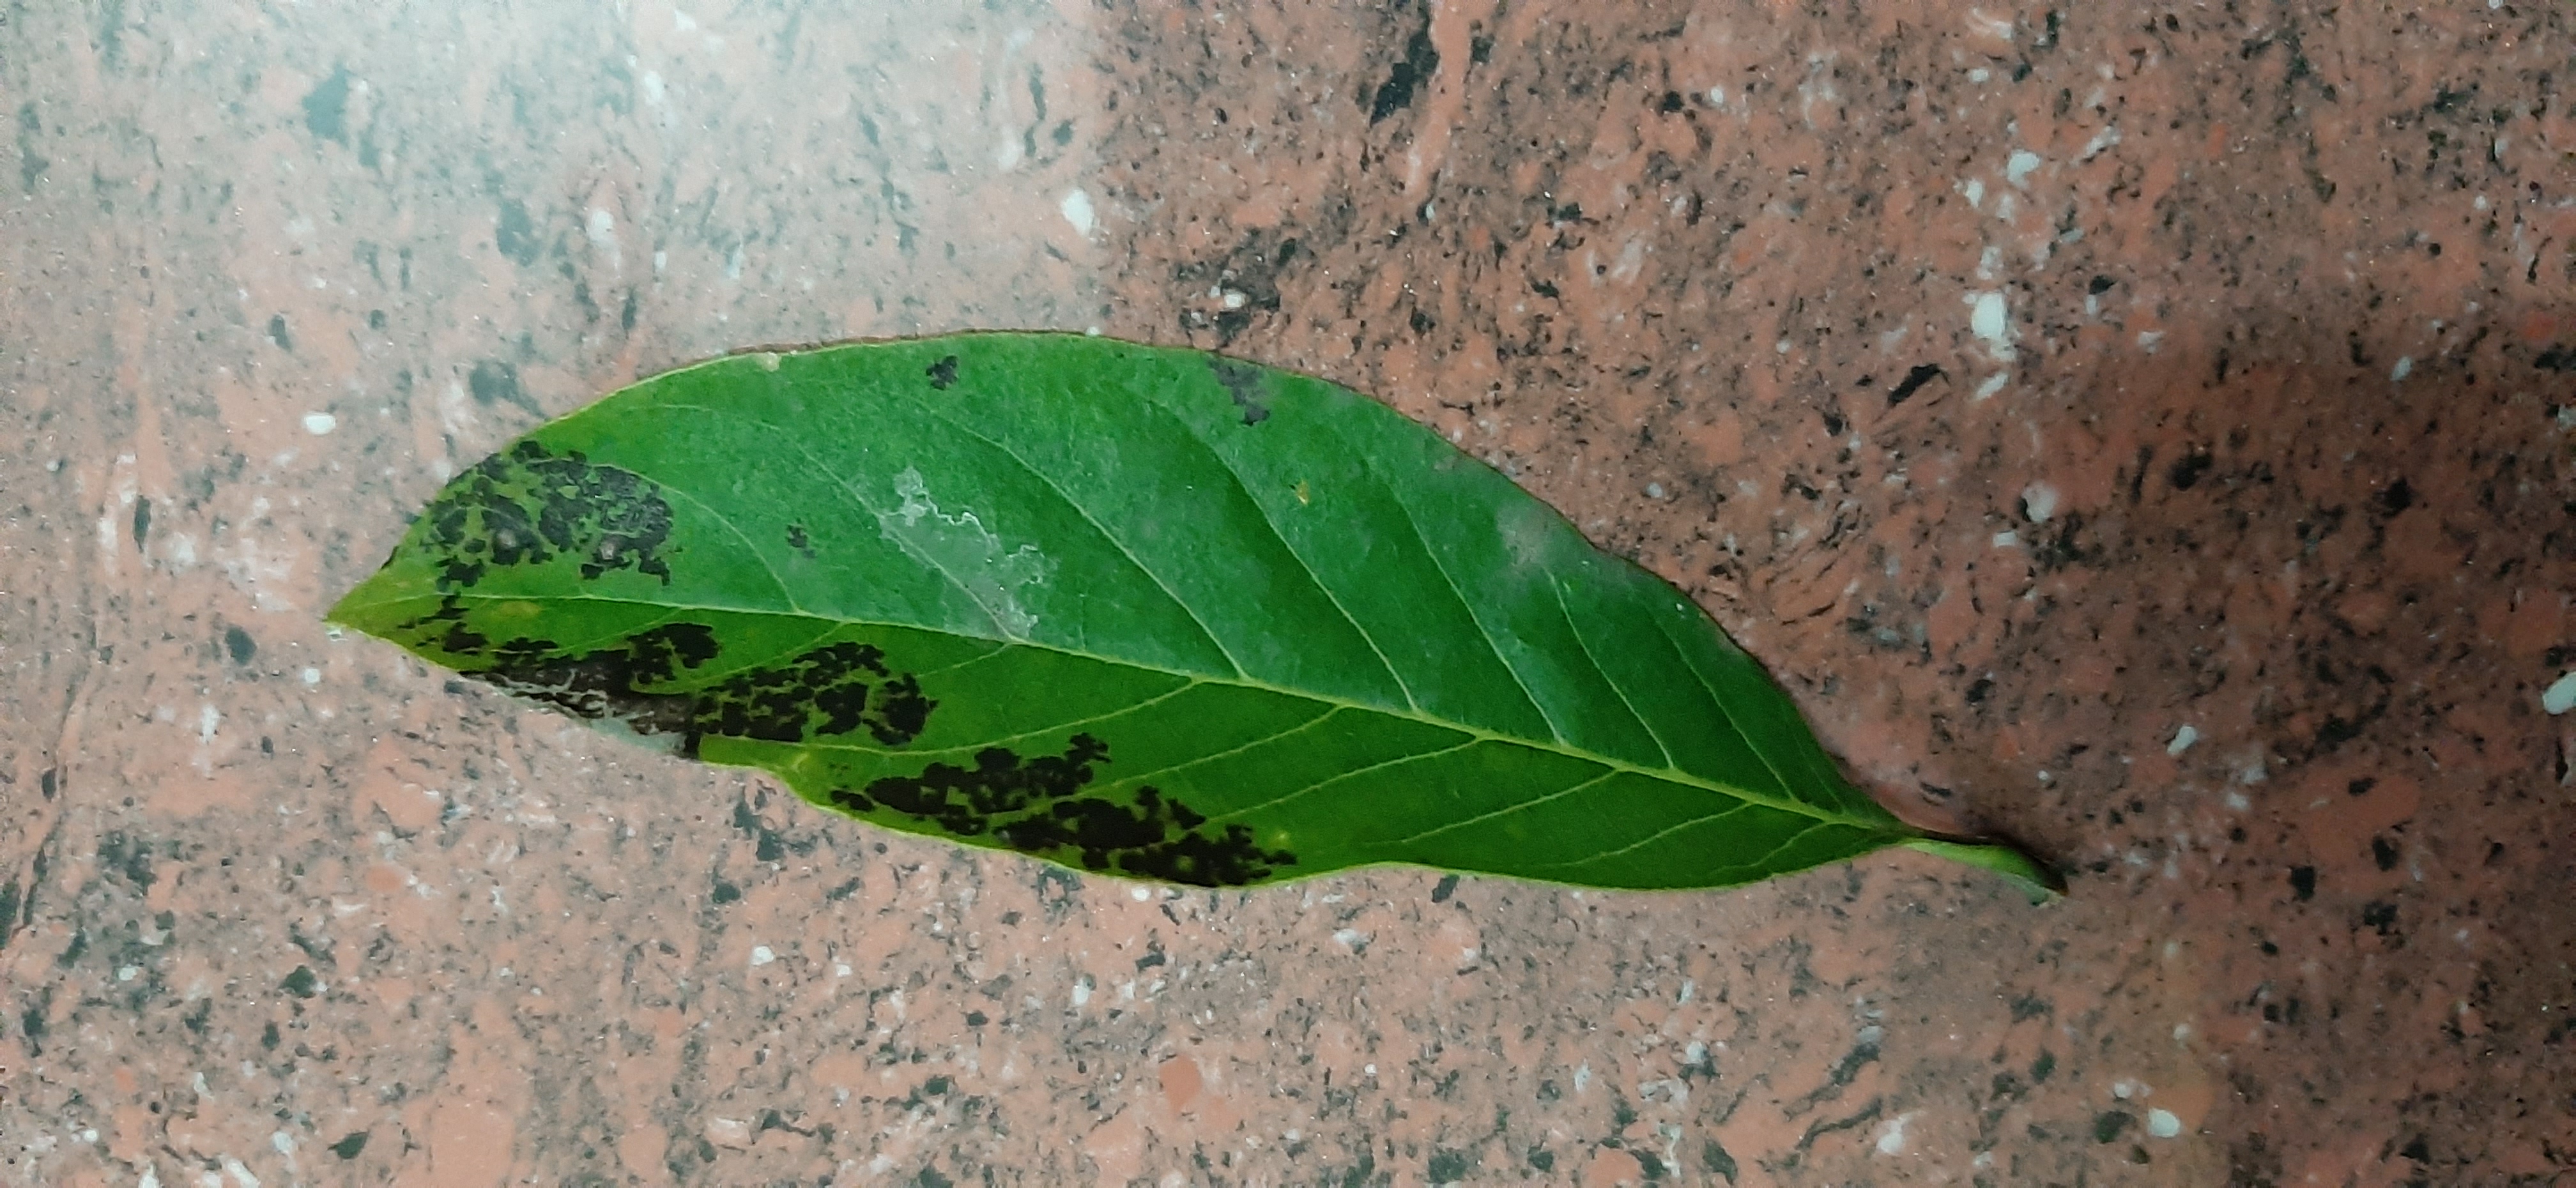
Plant: Seethapala